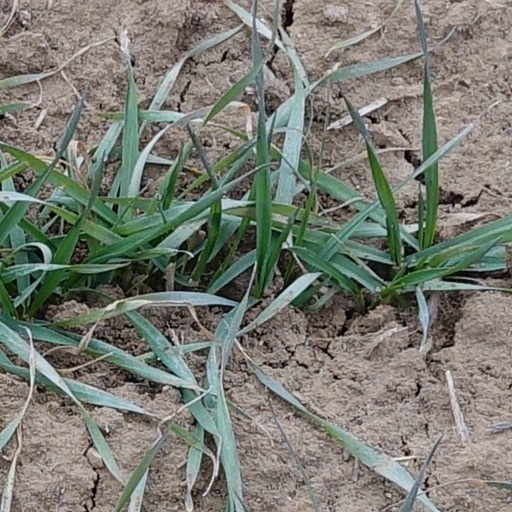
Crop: wheat